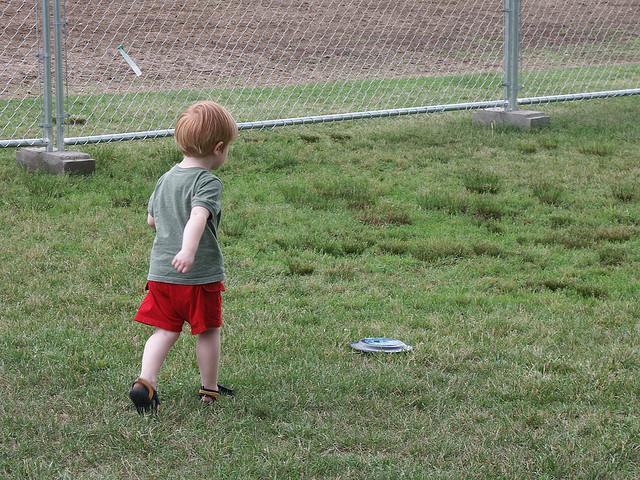
A small kid standing in a field with a Frisbee.